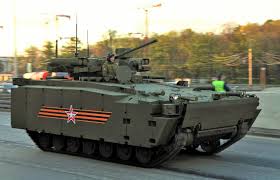
Label: BMP-T15